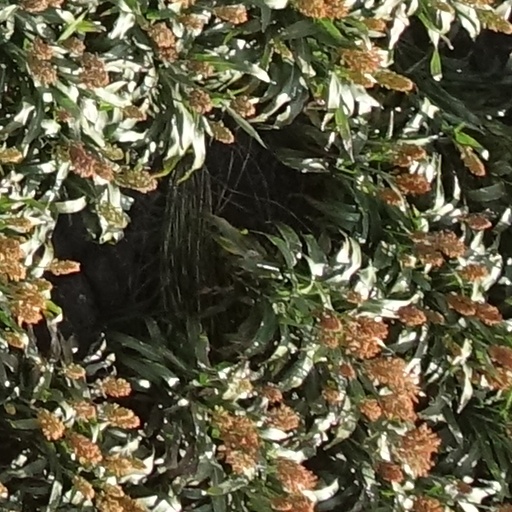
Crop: sorghum